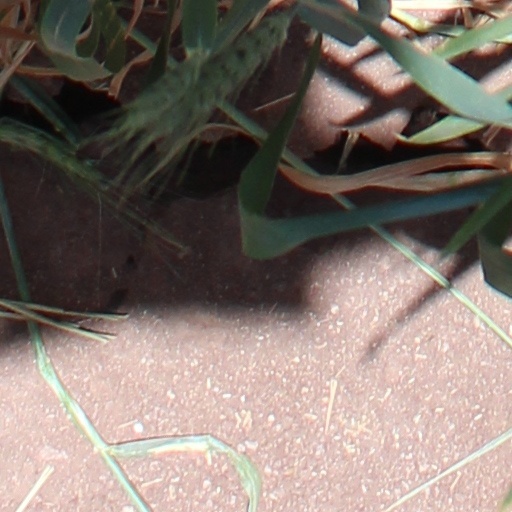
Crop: wheat